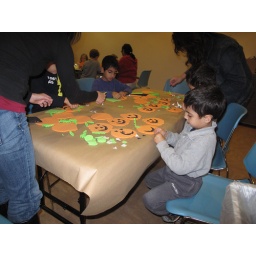
pumpkin bowling and in the dog house